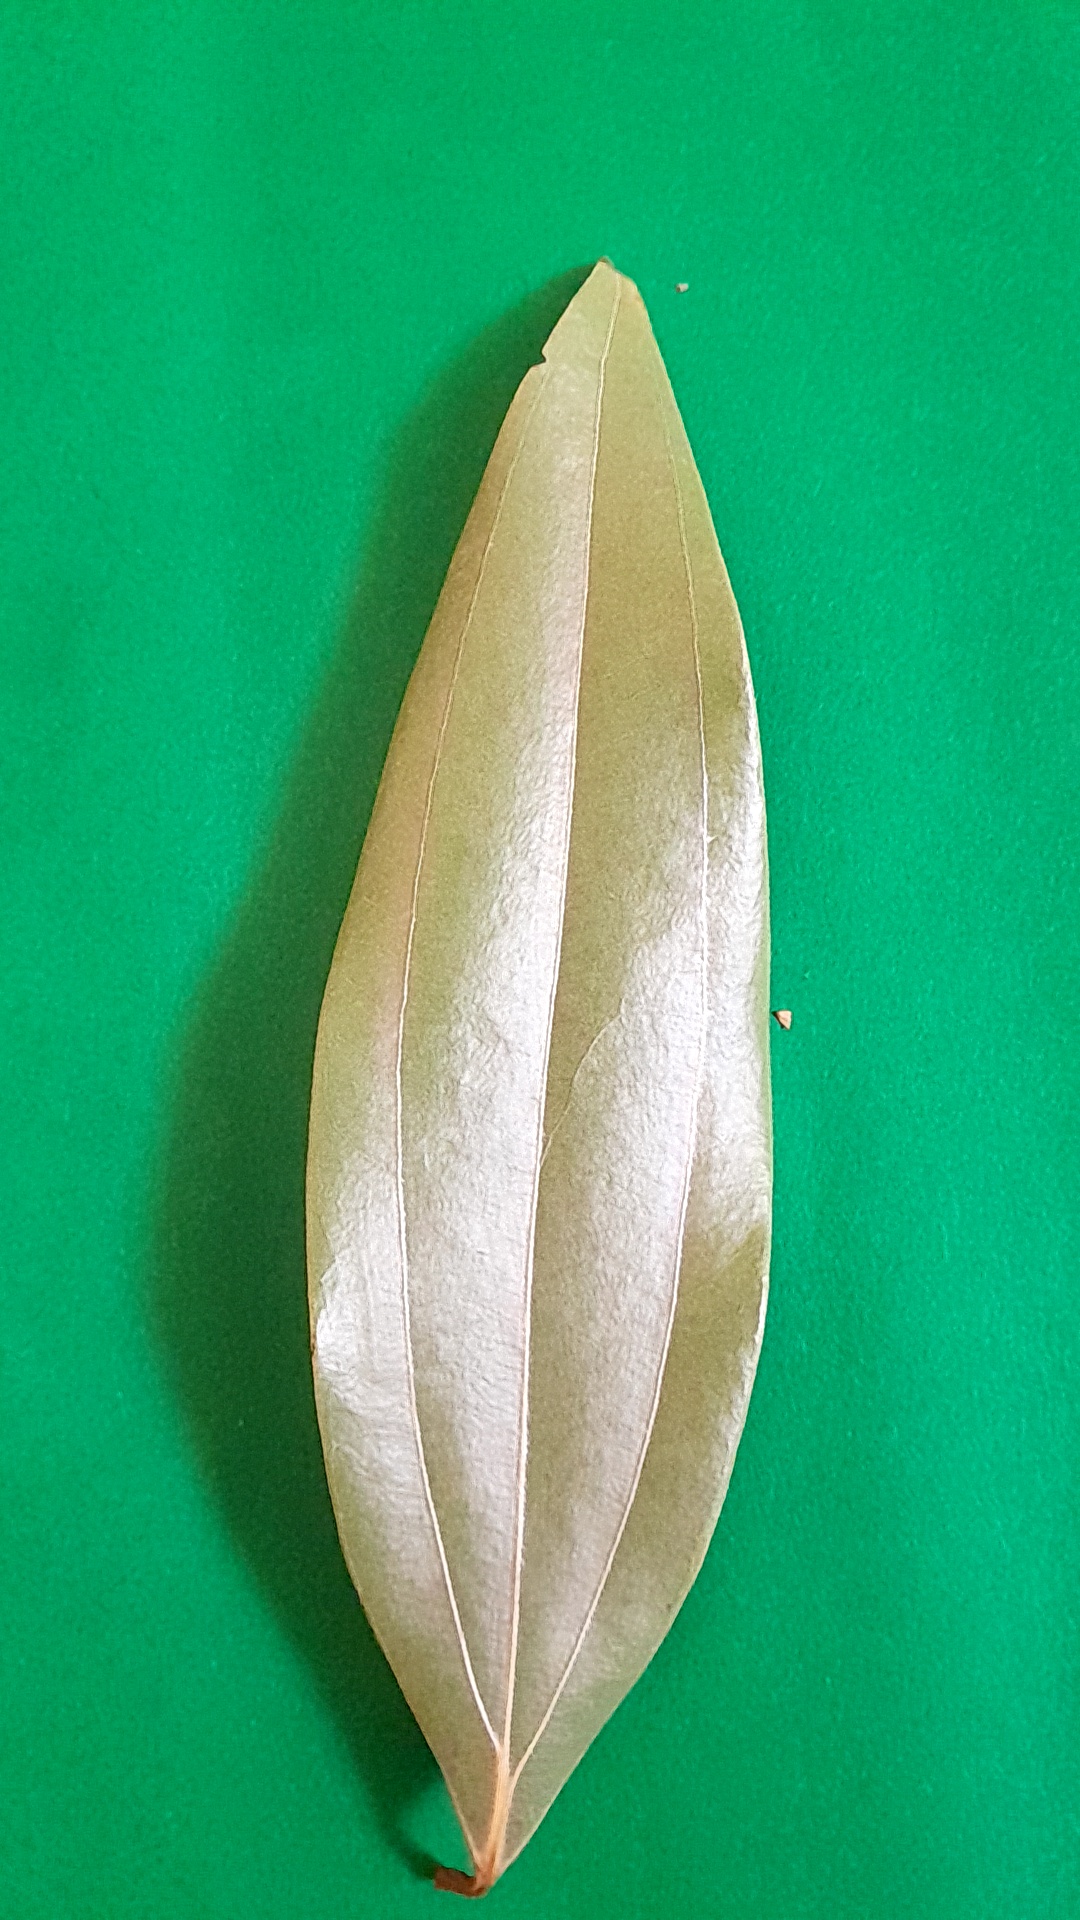
Label: Dry Leaf